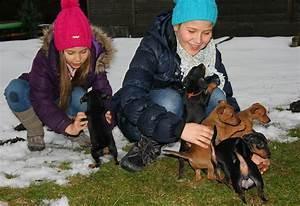
dog